Geology of solar terrestrial planets

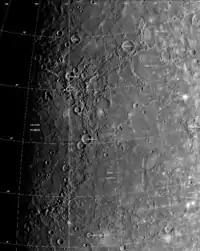
Mercury's Caloris Basin is one of the largest impact features in the Solar System.

At least 15 ancient basins have been identified on Mercury. Tolstoj is a true multi-ring basin, displaying at least two, and possibly as many as four, concentric rings. It has a well-preserved ejecta blanket extending outward as much as from its rim. The basin interior is flooded with plains that clearly postdate the ejecta deposits. Beethoven has only one, subdued massif-like rim in diameter, but displays an impressive, well lineated ejecta blanket that extends as far as . As at Tolstoj, Beethoven ejecta is asymmetric. The Caloris basin is defined by a ring of mountains in diameter. Individual massifs are typically to long; the inner edge of the unit is marked by basin-facing scarps. Lineated terrain extends for about out from the foot of a weak discontinuous scarp on the outer edge of the Caloris mountains; this terrain is similar to the "sculpture" surrounding the Imbrium basin on the Moon. Hummocky material forms a broad annulus about from the Caloris mountains. It consists of low, closely spaced to scattered hills about 0.3 to across and from tens of meters to a few hundred meters high. The outer boundary of this unit is gradational with the (younger) smooth plains that occur in the same region. A hilly and furrowed terrain is found antipodal to the Caloris basin, probably created by antipodal convergence of intense seismic waves generated by the Caloris impact.